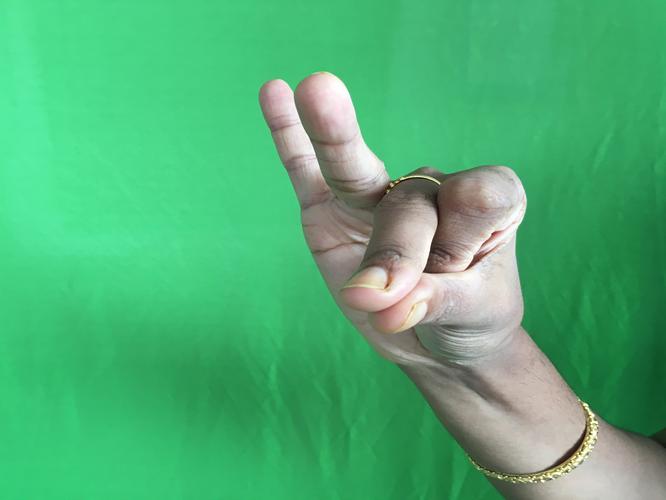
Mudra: Bramaram
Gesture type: single_hand